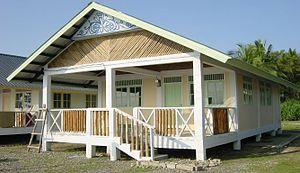
maisons construites par architectes de l'urgence, indonesie